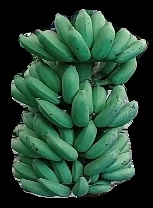
Variety: elakki-bale
Grade: grade1